Moon Chae-won

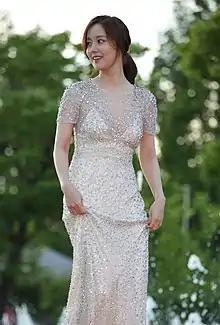

In 2012, Moon starred in the Lee Kyung-hee-penned melodrama "The Innocent Man" opposite Song Joong-ki. She drew praise for her performance as a cold, cynical woman groomed to take over her father's conglomerate, who later reverts to helpless innocence after losing her memory. Ratings for "The Innocent Man" topped its timeslot during its run and led to Moon winning a Top Excellence Award at the KBS Drama Awards for the second year in a row.